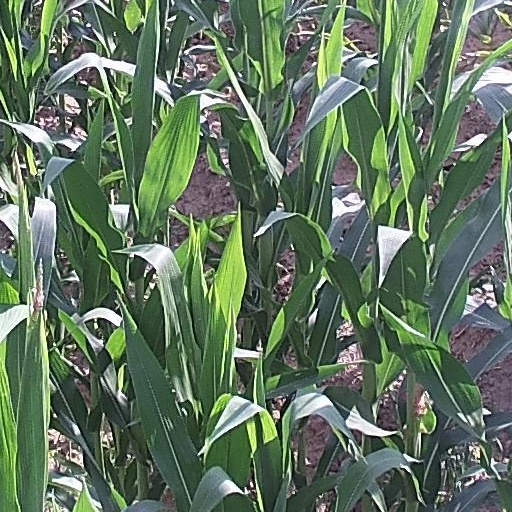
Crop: maize; corn